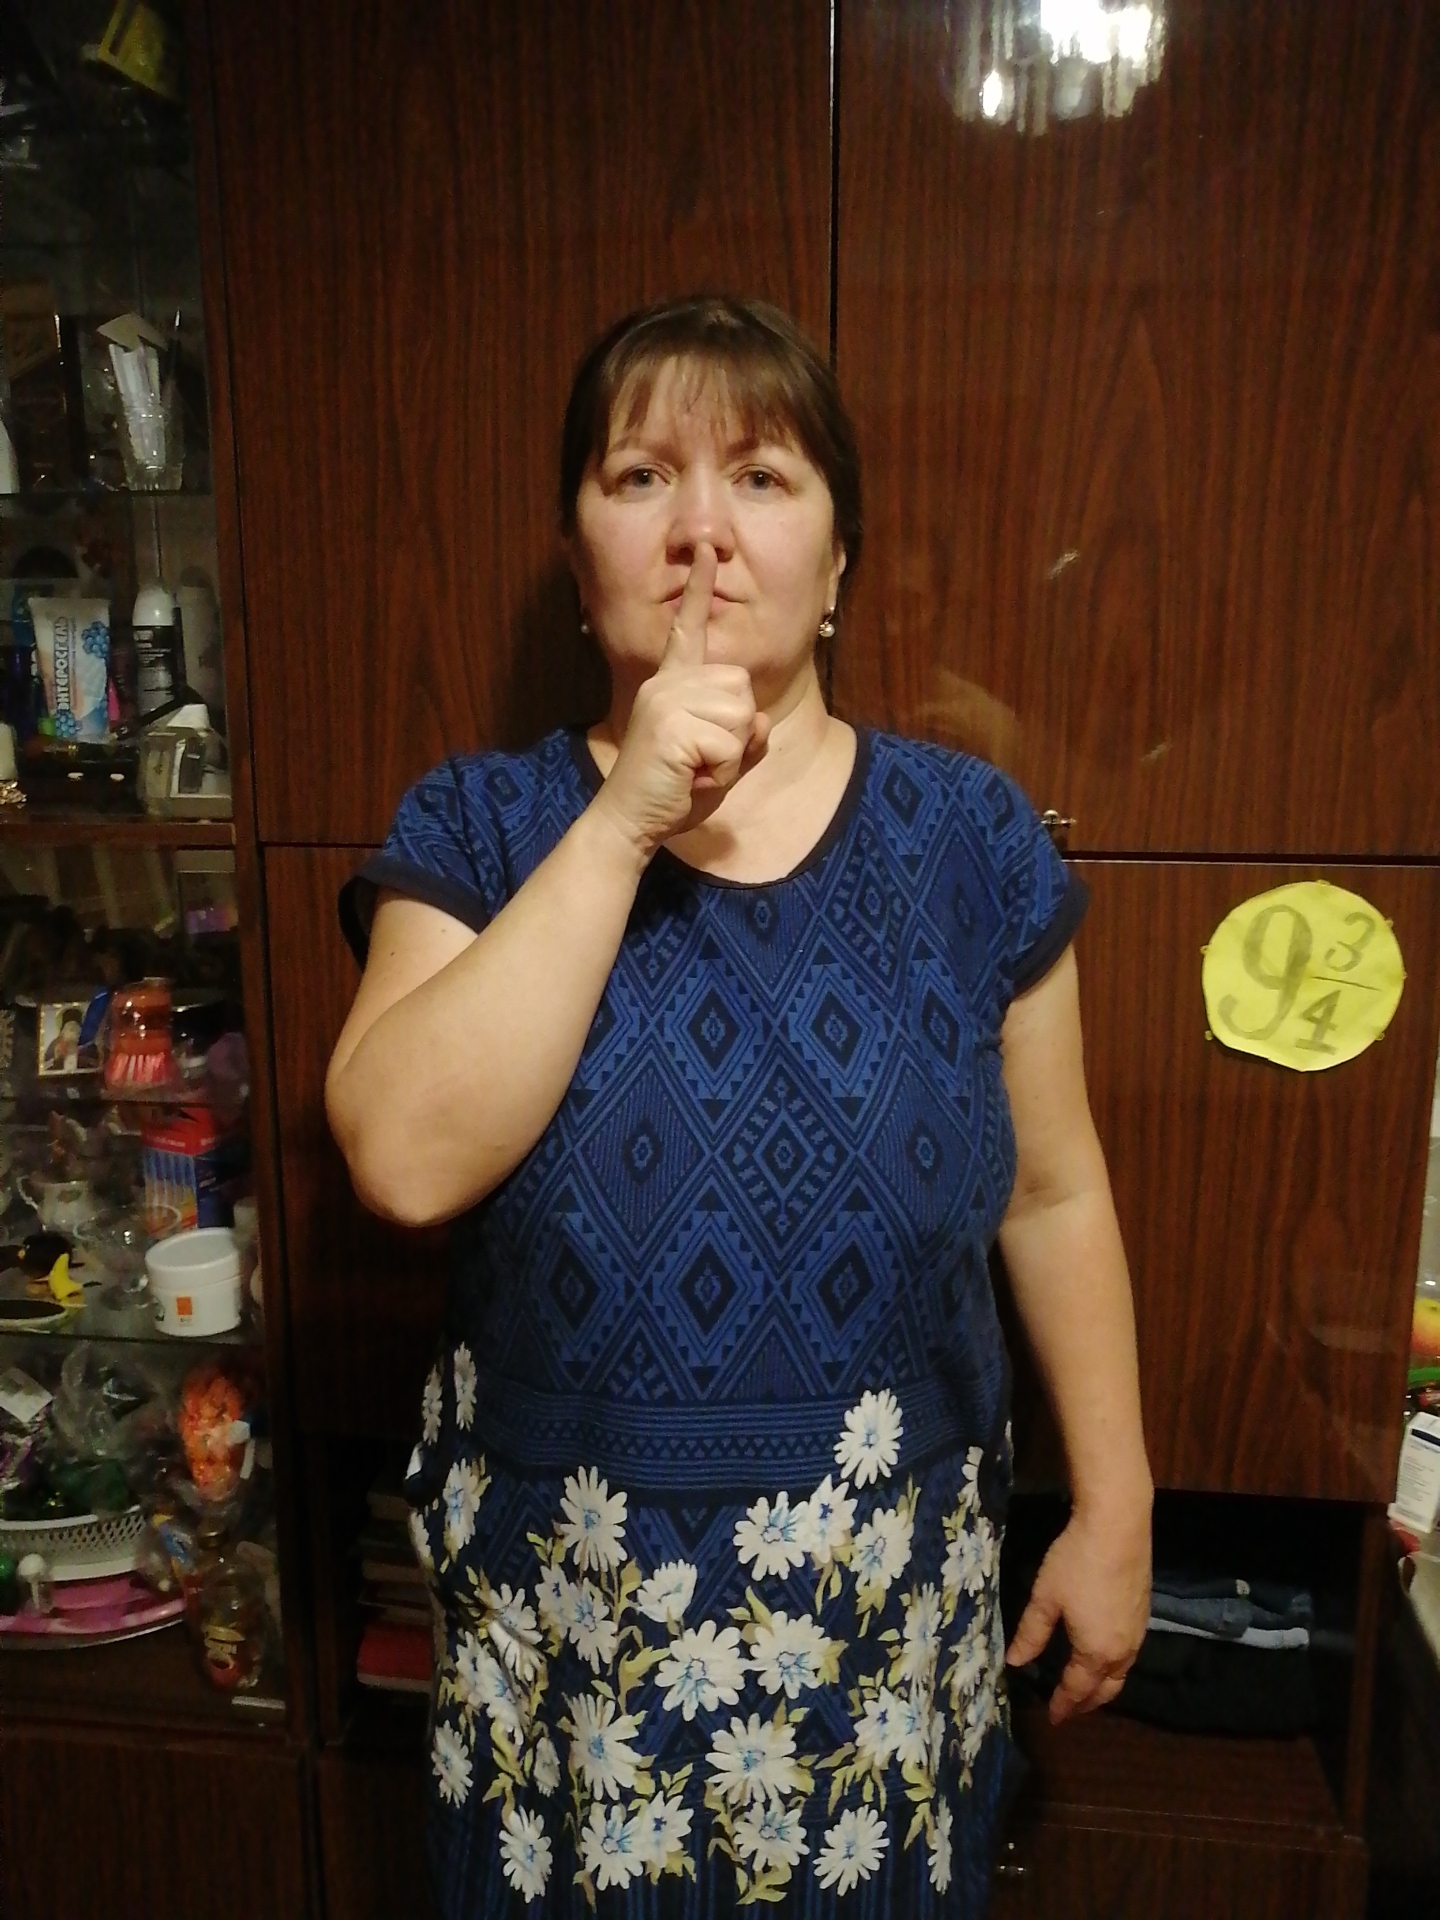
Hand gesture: mute